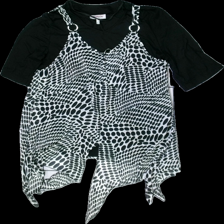
View: front
Type: Tunic
Category: Ladies
Brand: Not in the list
Brand text on label: Chalou
Colors: Black, White
Material: 100% viscose
Pattern: Dots
Cut: V-collar
Size: 44
Season: All
Stains: Minor
Price range: <50
Recommended usage: Export